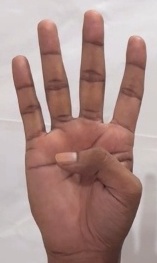
ASL sign: 4